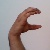
The image shows a hand gesture representing the letter 'C' in Indian Sign Language.